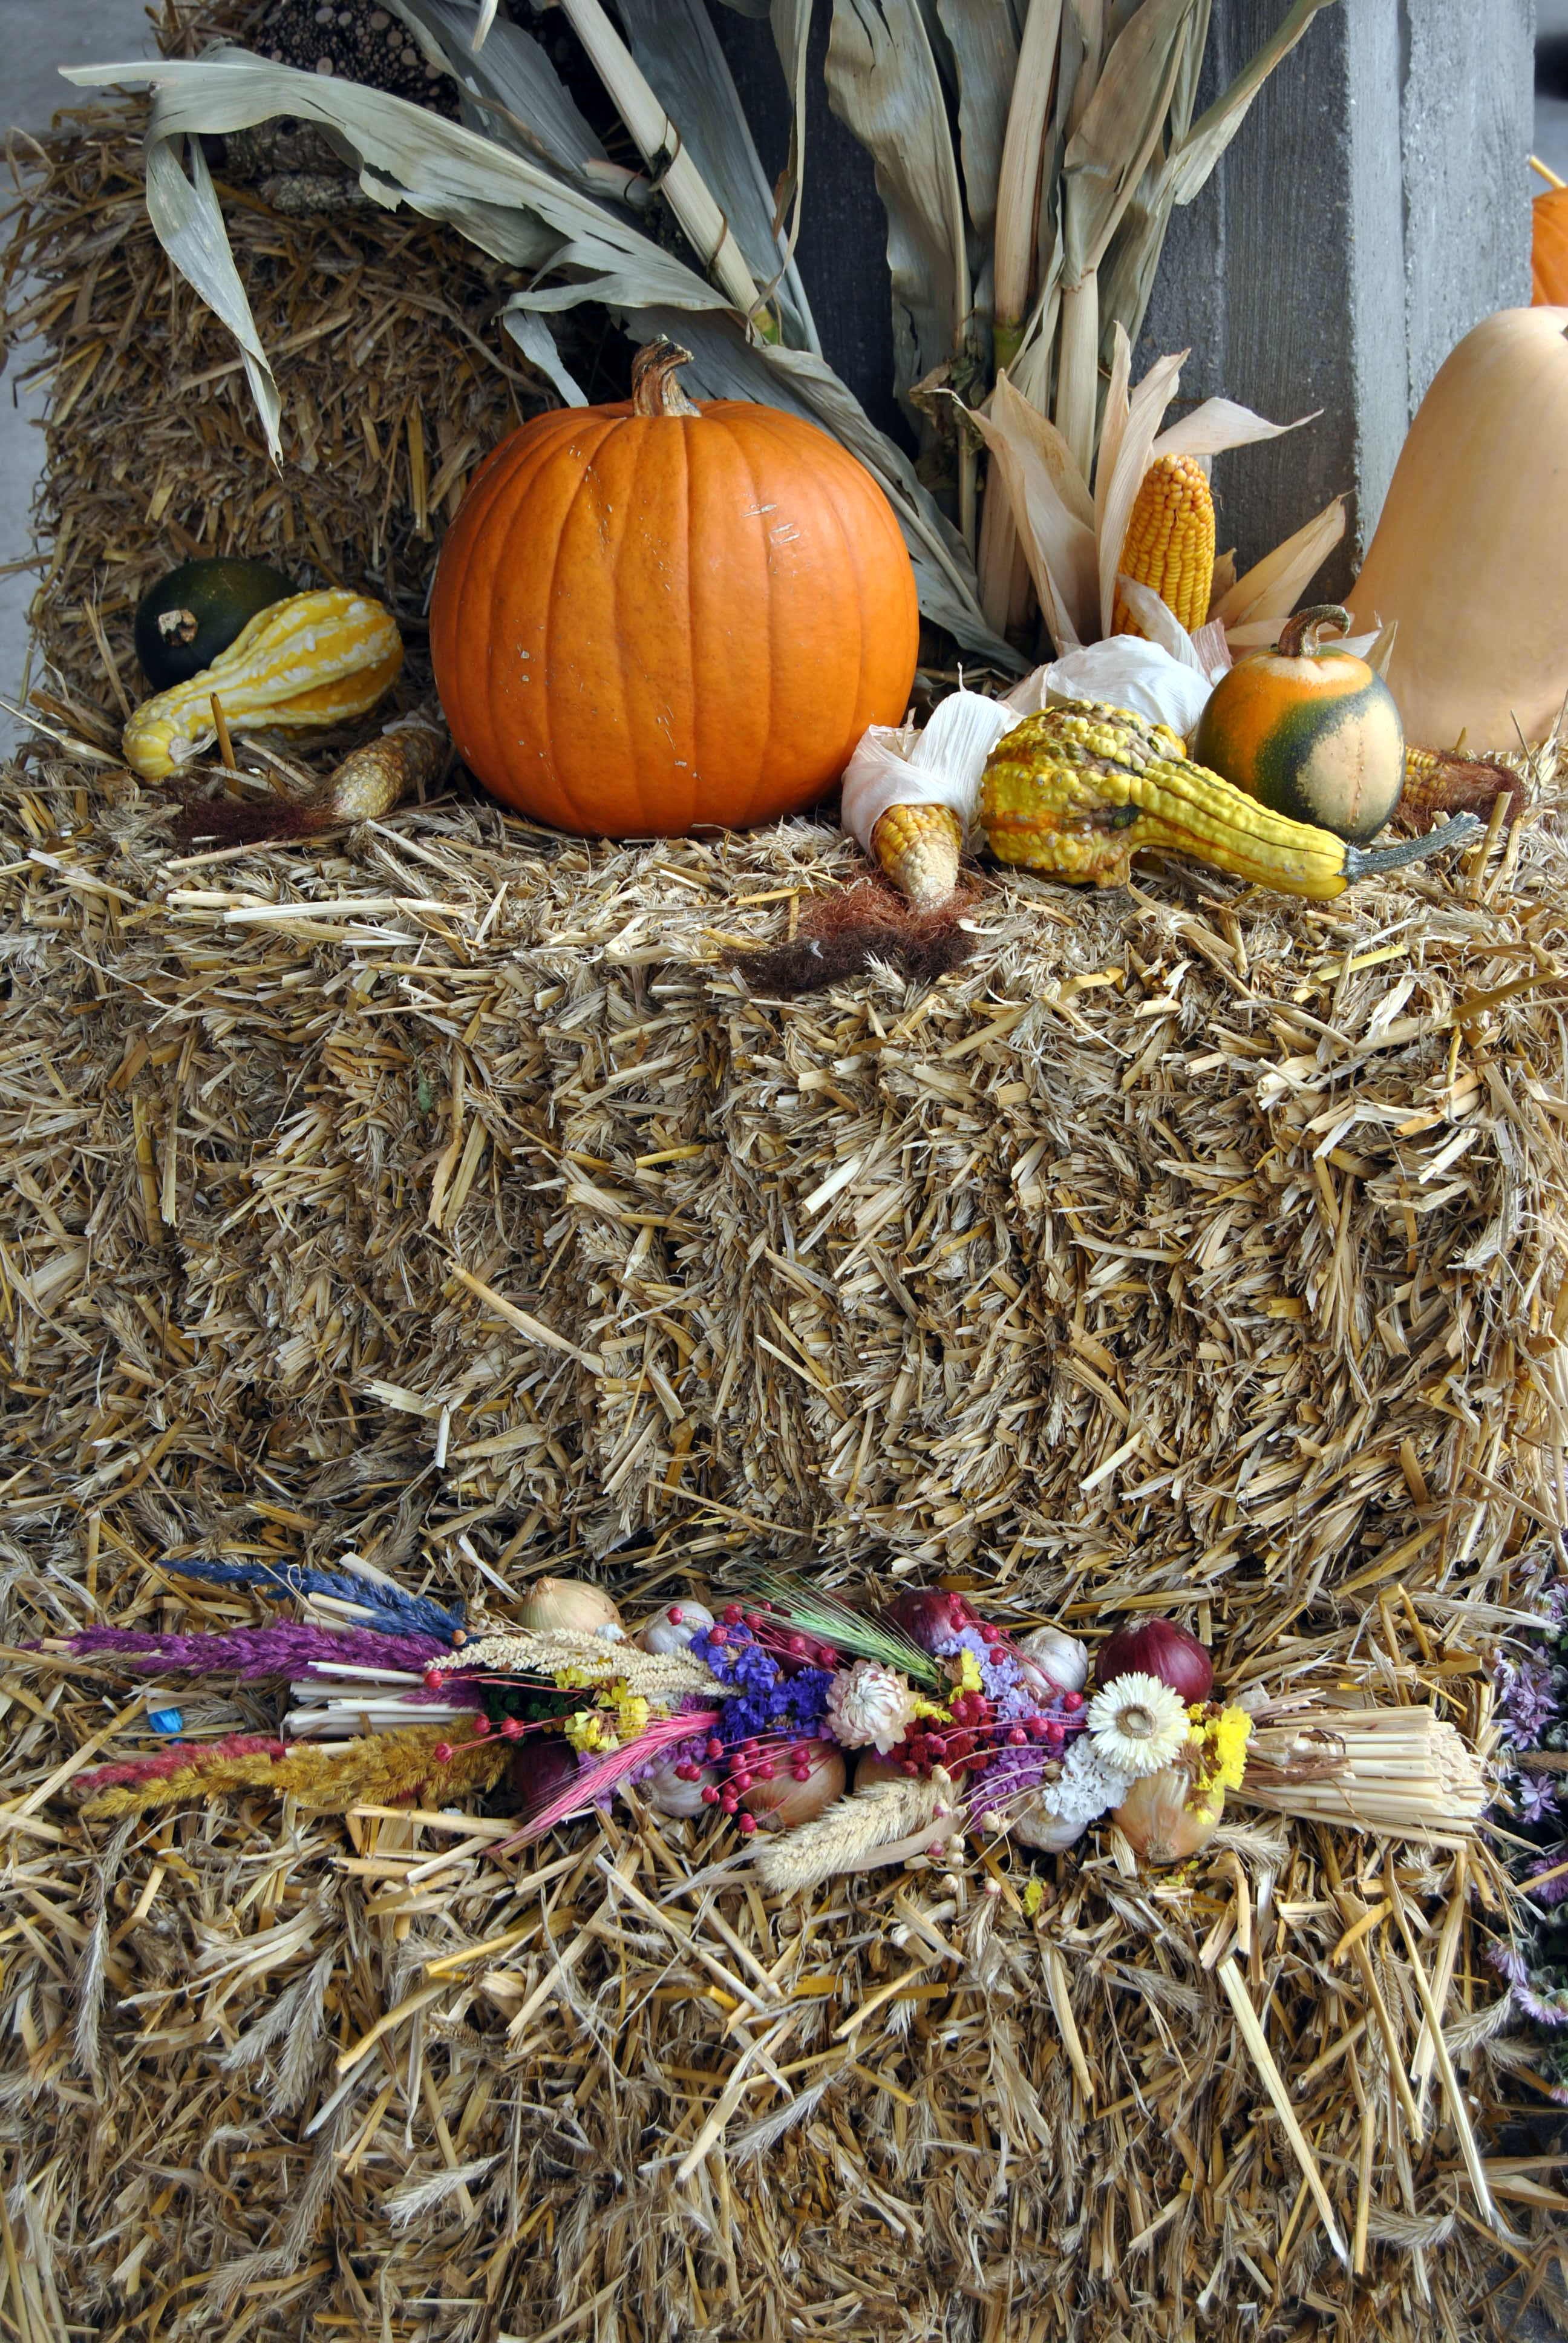
flower, harvest, autumn, pumpkin, christmas decoration, straw